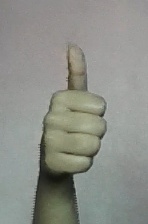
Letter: aleff